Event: Hurricane Matthew
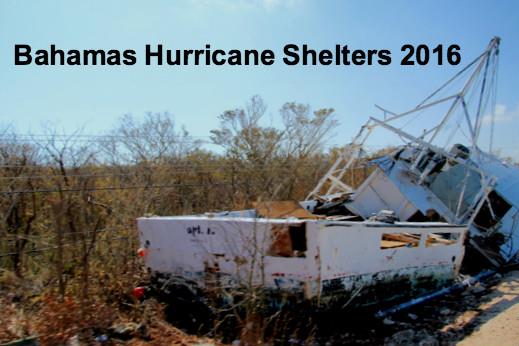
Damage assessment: damage